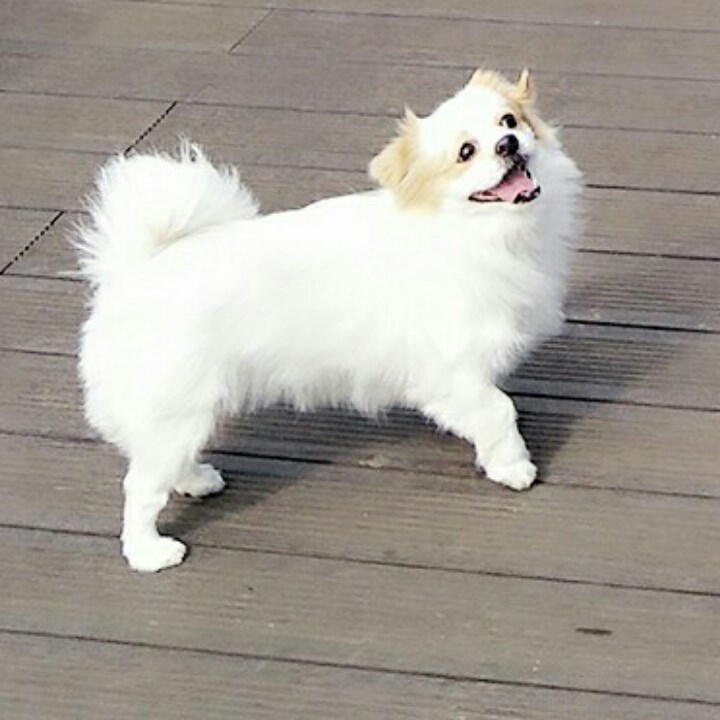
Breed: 806-n000129-papillon